Nature

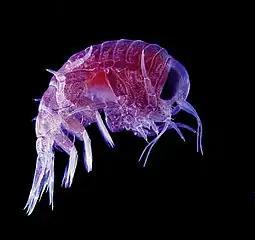
Plankton inhabit oceans, seas and lakes, and have existed in various forms for at least 2 billion years.

Continents formed, then broke up and reformed as the surface of Earth reshaped over hundreds of millions of years, occasionally combining to make a supercontinent. Roughly 750 million years ago, the earliest known supercontinent Rodinia, began to break apart. The continents later recombined to form Pannotia which broke apart about 540 million years ago, then finally Pangaea, which broke apart about 180 million years ago.